History of the nude in art

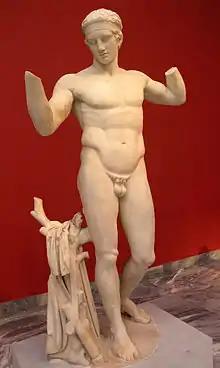
"Diadumene" (430 BC), by Polyclitus, National Archaeological Museum of Athens.

Polyclitus' work had a special relevance in the standardization of a canon of geometric proportions on which his figures were based, together with the search for balance within movement, as can be seen in his two main works, the "Doriphorus" (440 BC) and the "Diadumene" (430 BC)—unfortunately, only Roman copies of his works have come down to us. Another important contribution of Polyclitus was the anatomical study (the "diarthrosis" or articulation of the various parts of the body), especially of the musculation: the perfection of his torsos has led them to be nicknamed in French "cuirasse esthétique" ("aesthetic armor"), and they have long served for the design of armor.